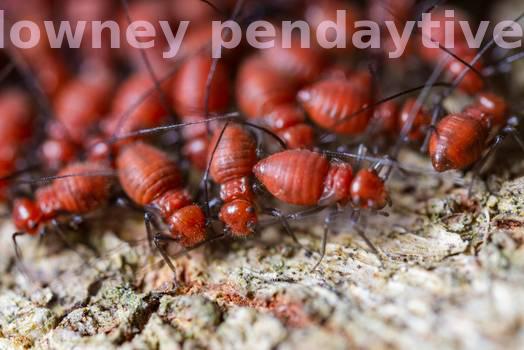
Label: Watermark